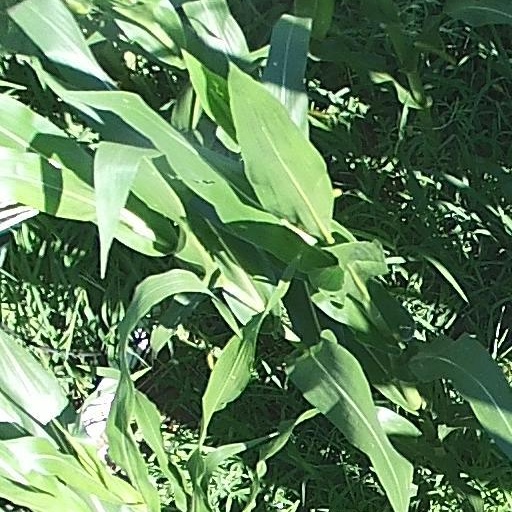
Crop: maize; corn